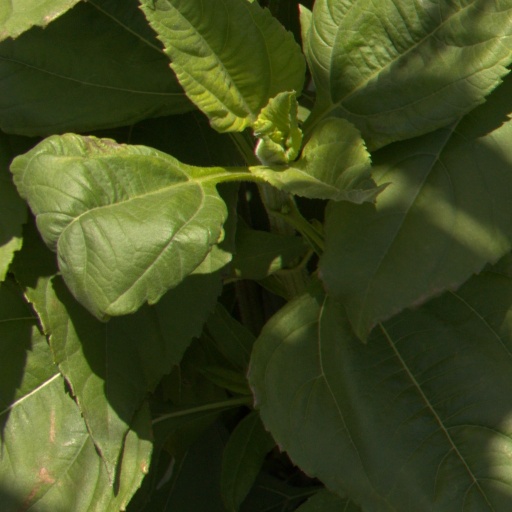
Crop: Jerusalem artichoke